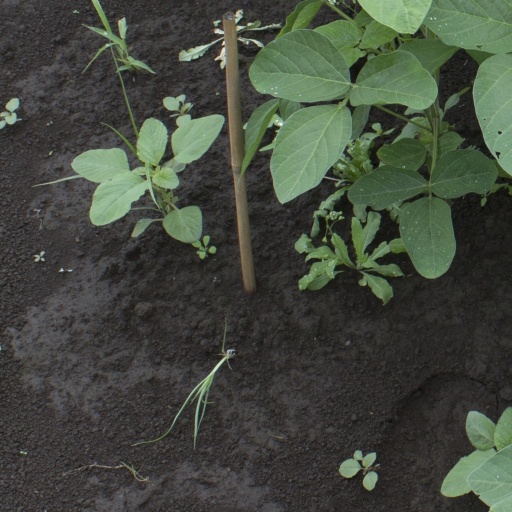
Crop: soybean